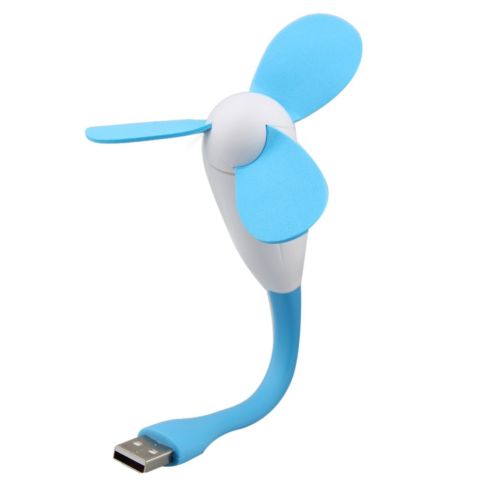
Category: fan